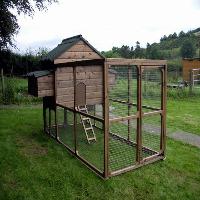
Weather: cloudy or overcast